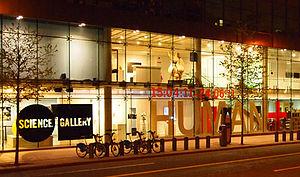
Le Trinity College est le seul collège constituant de l'université de Dublin, une université de recherche située à Dublin, en Irlande. Officiellement le College of the Holy and Undivided Trinity of Queen Elizabeth near Dublin, il a été fondé en 1592 par la reine Elizabeth Iʳᵉ en tant que « mère d'université » sur le modèle des universités collégiales d'Oxford et de Cambridge, mais contrairement à ces institutions affiliées, un seul collège a été créé ; à ce titre, les désignations « Trinity College » et « Université de Dublin » sont généralement synonymes pour des raisons pratiques Première université irlandaise par son ancienneté et par son importance, elle fait partie l'une des sept anciennes universités du Royaume-Uni et de l'Irlande. L'admission est basée exclusivement sur le mérite académique. Ses recherches portent sur les nanotechnologies, l'informatique, l'immunologie, les mathématiques, l'ingénierie, la psychologie, les sciences politiques, l'anglais et les sciences humaines et sociales.
La Science Gallery est un musée scientifique situé au Trinity College de Dublin en Irlande. Il a été fondé en 2008.